Slate waggon

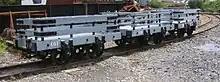
Talyllyn Railway Slate Wagons belonging to the Narrow Gauge Railway Museum

Slate wagons are specialized types of railway wagons designed for the conveyance of slate. The characteristics of this stone led to the development of small open cars that carried the slate in its various forms. These were first developed on the narrow gauge railways serving the slate industry of North Wales in the late 18th century. They were initially used on horse-drawn tramways, but survived with only minor modifications into the days of locomotives and are still to be found in use in the 21st century.